J. J. Yeley

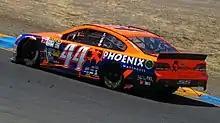
Yeley's No. 44 for Xxxtreme Motorsport in the Cup Series in 2014

In 2013, Yeley moved to Tommy Baldwin Racing to drive the No. 36 Chevrolet, with a sponsorship from Golden Corral at races on superspeedways. United Mining, Accell Construction, and several other companies also served as primary sponsor throughout the season. Yeley finished 10th in his TBR debut in the Daytona 500, his first Top 10 since 2008. Yeley ran his first full season (in a non-start and park ride) for the first time since 2008, and finished 32nd in points. He was replaced by Reed Sorenson in 2014.